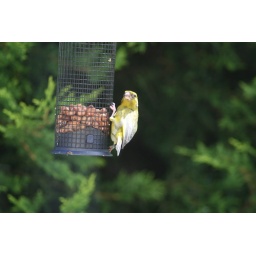
Taken from kitchen window ,if you can see the picture in large format , i see it is ringed